103rd Separate Guards Airborne Brigade

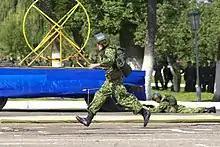

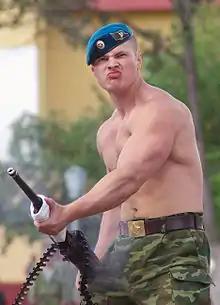
Soldier of the reconnaissance fires from PKT machine gun

On 20 May 1992, a directive of the Minister of Defence of the Republic of Belarus № 5/0251, the 103rd Guards Airborne (Order of Lenin, the Red Banner, Order of Kutuzov) Division became part of the Armed Forces of Belarus. In 1993, the Headquarters 103rd Guards Airborne Division was established as the headquarters Mobile Forces of the Republic of Belarus. The 317th Guards Airborne Regiment was upgraded to the 317th Separate Mobile Brigade on 1 September 1995. The 350th Guards Airborne Regiment became the 350th Separate Mobile Brigade at Borovukha-1 and the 357th Guards Airborne Regiment became the 357th Separate Mobile Training Battalion. The division's 1179th Artillery Regiment was disbanded. The 317th Brigade was withdrawn from the Ground Forces North Western Operational Command on 1 February 2003 and transferred to the Special Forces Directorate of the General Staff. On 15 May, the 317th Separate Mobile Brigade was given the battle flag of the 103rd Guards Airborne Division. It then became the 103rd Separate Guards Mobile Brigade. During the reorganization, the 350th Separate Guards Mobile Brigade was disbanded in January 2002 and its heritage perpetuated in October by the 350th Separate Guards Mobile Battalion, which became part of the 103rd Brigade.